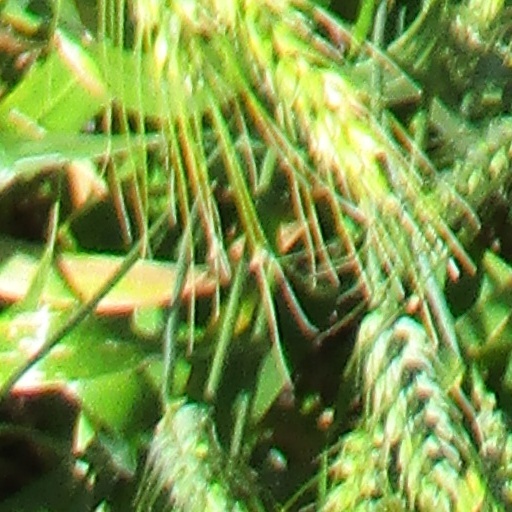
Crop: wheat